Japanese martial arts

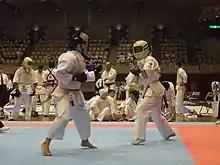
Bōgutsuki, a form of full-contact karate fought with armour, one of the competition formats for kumite

Karate practice is primarily characterized by linear punching and kicking techniques executed from a stable, fixed stance. Many styles of karate practiced today incorporate the forms ("kata") originally developed by Funakoshi and his teachers and many different weapons traditionally concealed as farm implements by the peasants of Okinawa. Many karate practitioners also participate in light- and no-contact competitions while some (ex. kyokushin karate) still compete in full-contact competitions with little or no protective gear.